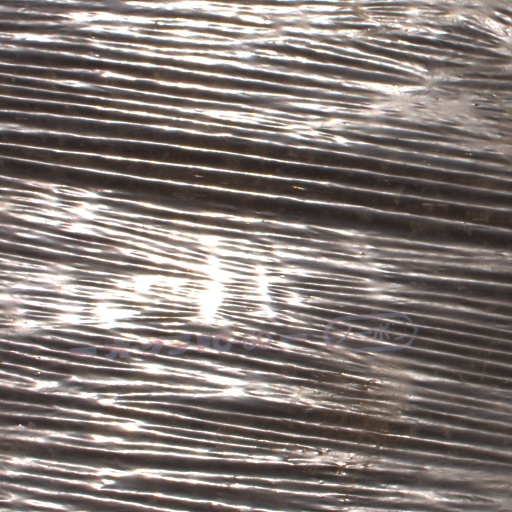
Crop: Jerusalem artichoke